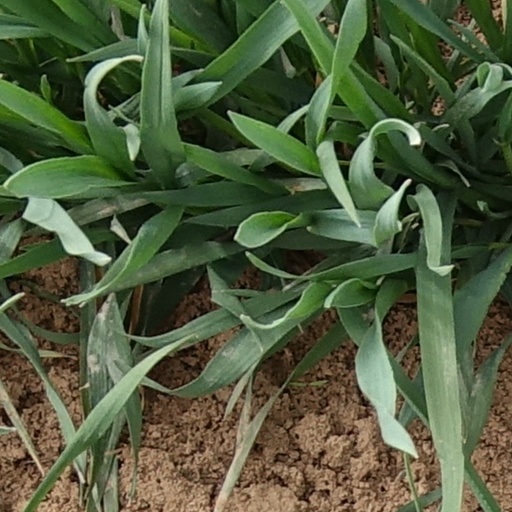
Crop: wheat